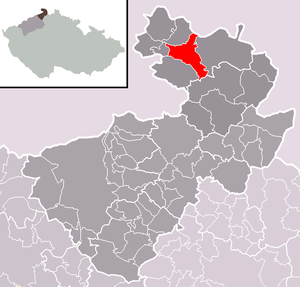
Velký Šenov est une ville du district de Děčín, dans la région d'Ústí nad Labem, en Tchéquie. Sa population s'élevait à 1 947 habitants en 2018.